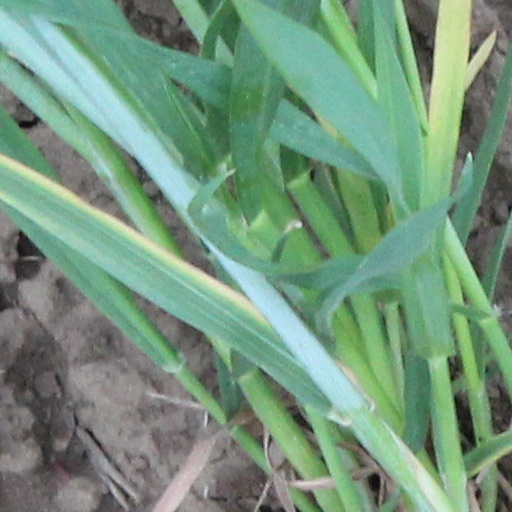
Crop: wheat